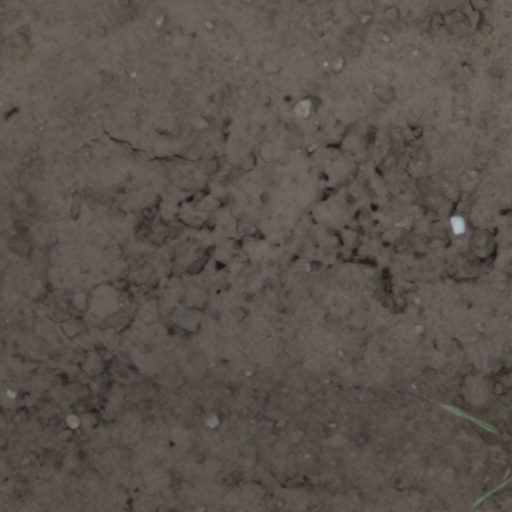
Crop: wheat